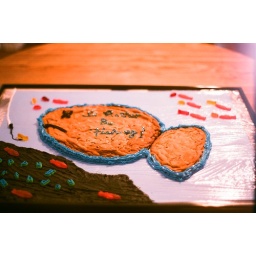
the video of Steph Burring saran wrap over the 1st cake is amazing!